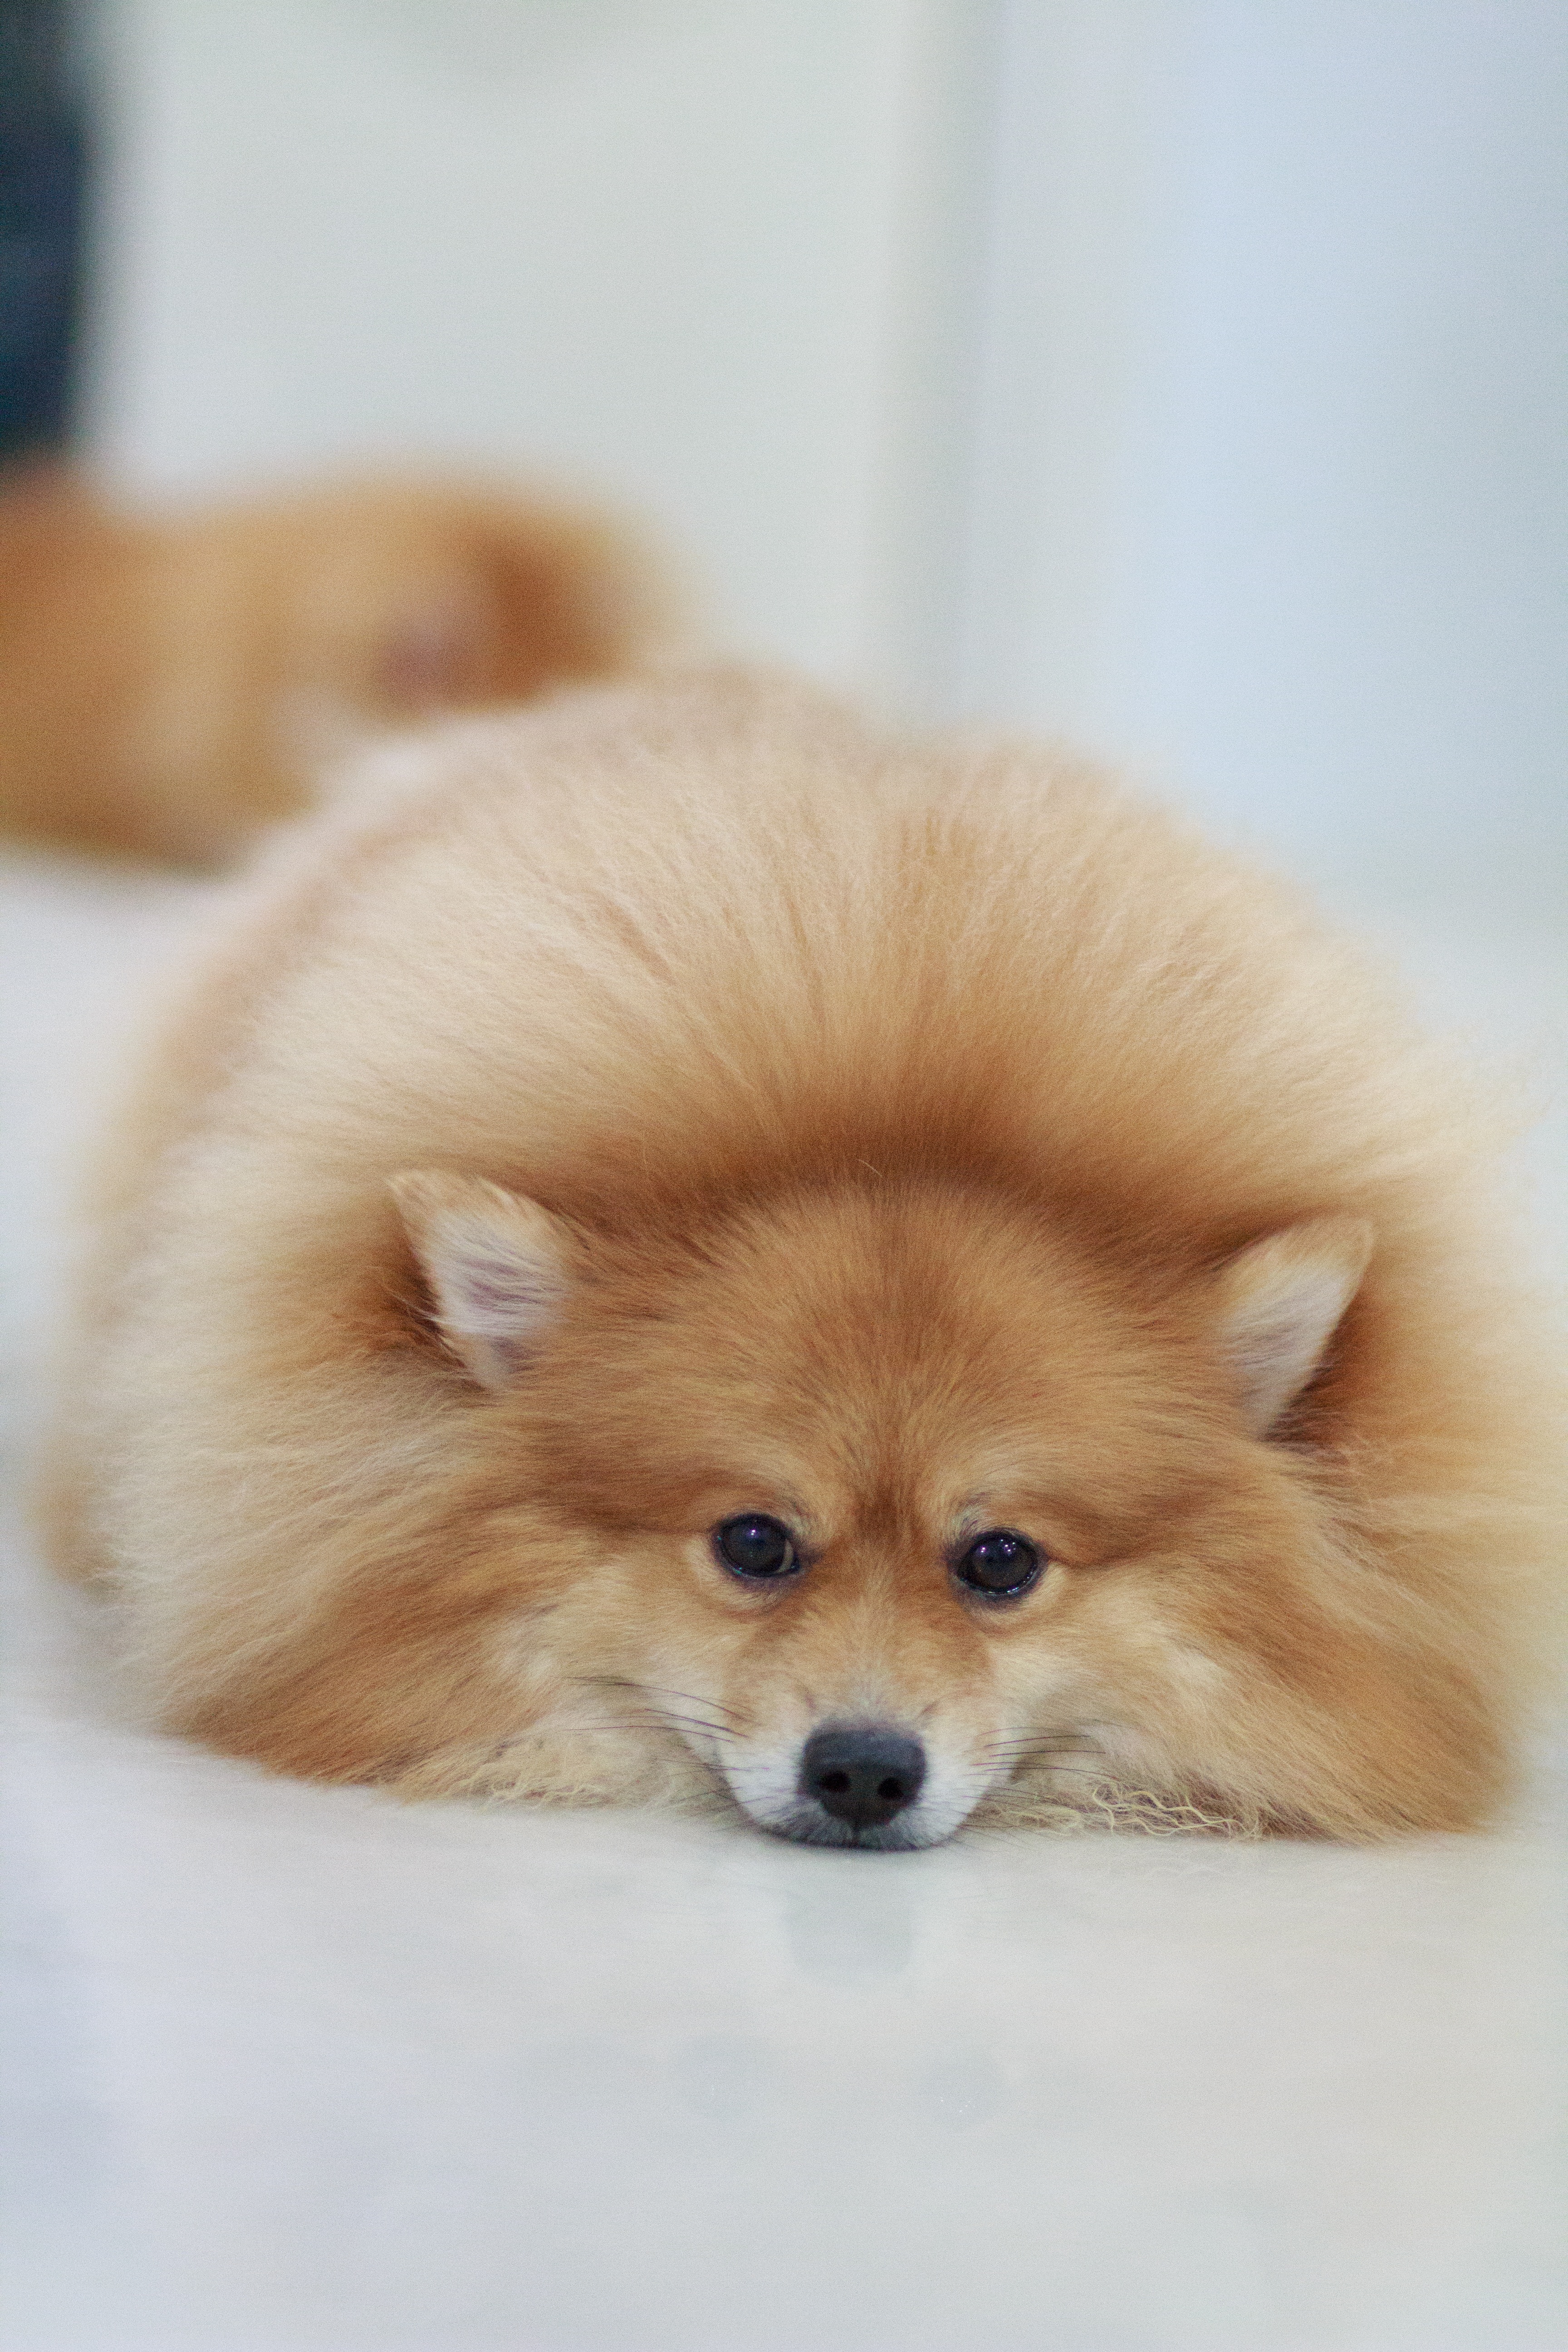
puppy, dog, cute, fur, mammal, pets, whiskers, cool image, snout, german, cool photo, dog breed, breed, pomeranian, spitz, white feather, mastiff, dog like mammal, carnivoran, dog breed group, finnish spitz, german spitz mittel, german spitz, german spitz klein, volpino italiano, companion dog, non sporting group